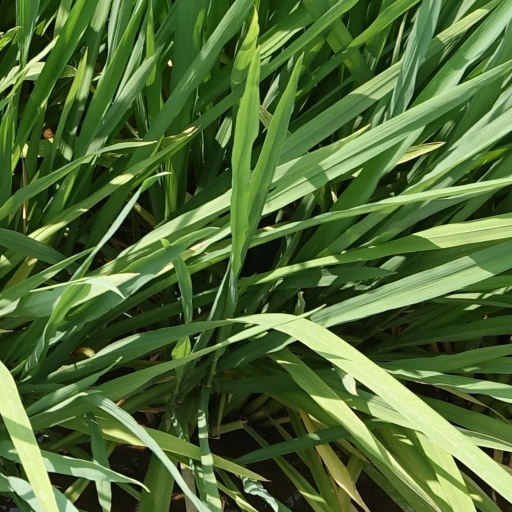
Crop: rice